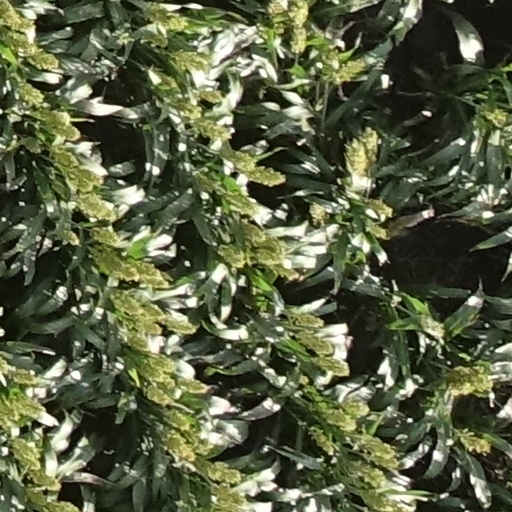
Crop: sorghum